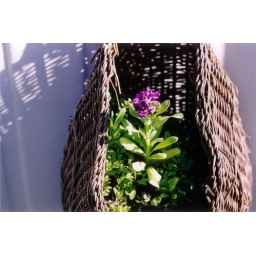
Stock flower in a basket